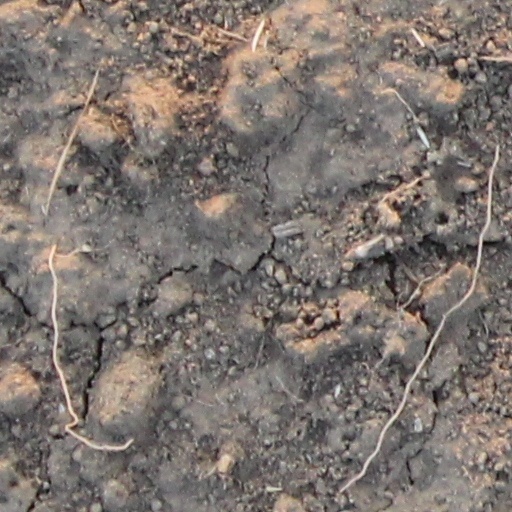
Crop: wheat